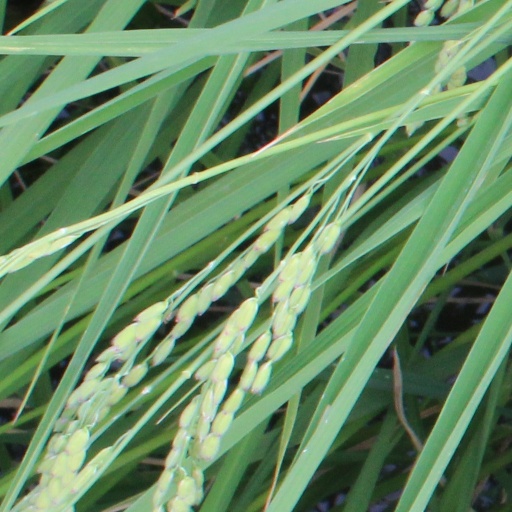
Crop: rice